Speedball (paintball)

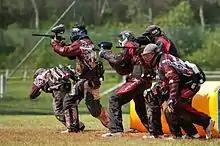
Players next to a Sup'Air

Because of the small size, generally less than 20,000 square feet, and openness of the field, proper positioning combined with restricting movement is a primary element of speedball tactics; the team who is better able to keep their opponents pinned behind cover while they themselves are free to move will have an enormous advantage. Therefore, the number of shots fired by each player is significantly higher than in woodsball games.